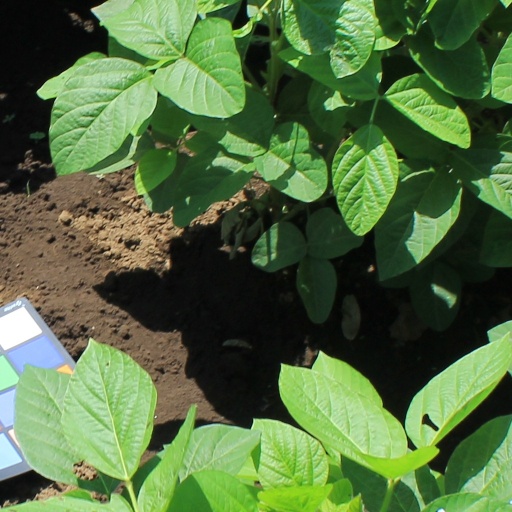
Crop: soybean